2021 Black Sea incident

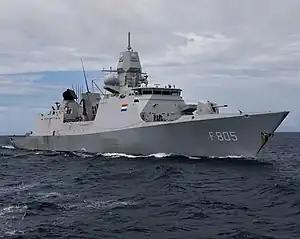
HNLMS "Evertsen" at sea in April 2008

From 15:30 to 20:30 on 24 June, the Russian Air Force conducted a series of "mock attacks" on the Dutch frigate that had been sailing in the Black Sea with HMS "Defender". Russian Foreign Ministry spokesperson Maria Zakharova accused the frigate of "dangerous manoeuvring" that was a "deliberate provocation". In response, the British Ministry of Defence stated that "freedom of navigation is a fundamental right exercised by all nations".